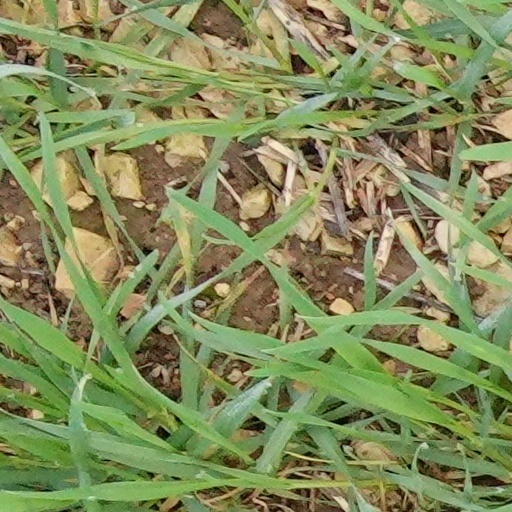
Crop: wheat